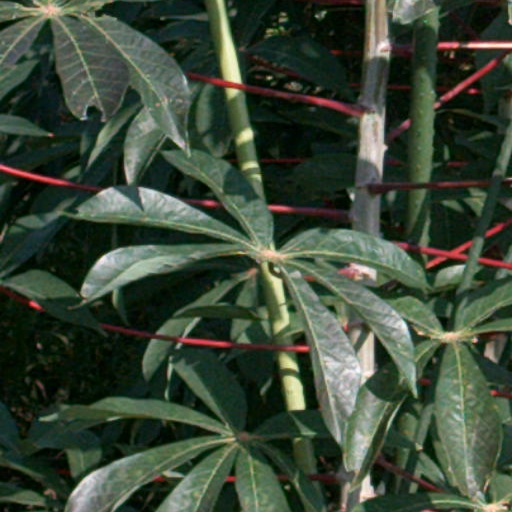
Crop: cassava